Describe the emotion expressed in this image:  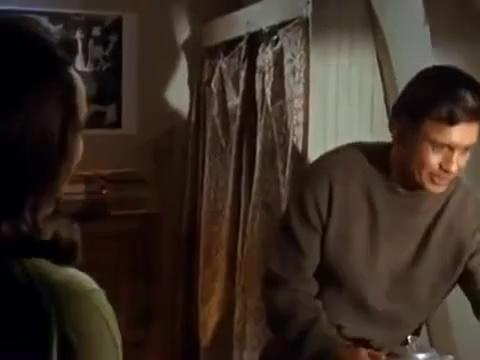
This person displays Suffering, valence and arousal with high intensity.